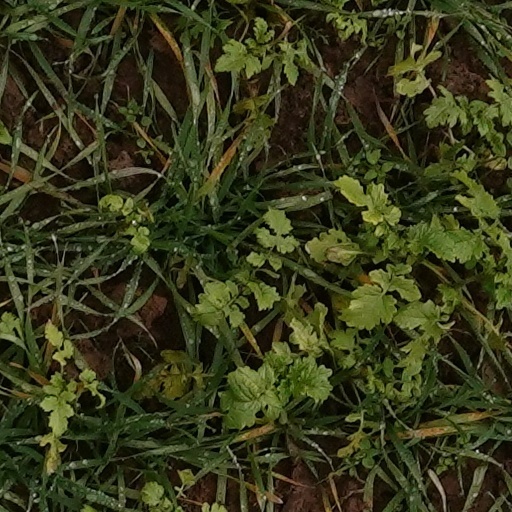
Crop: wheat